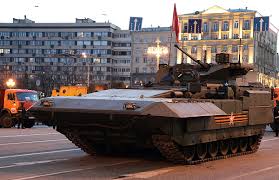
Label: BMP-T15